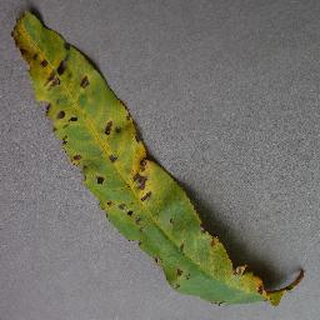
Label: peach_bacterial_spot